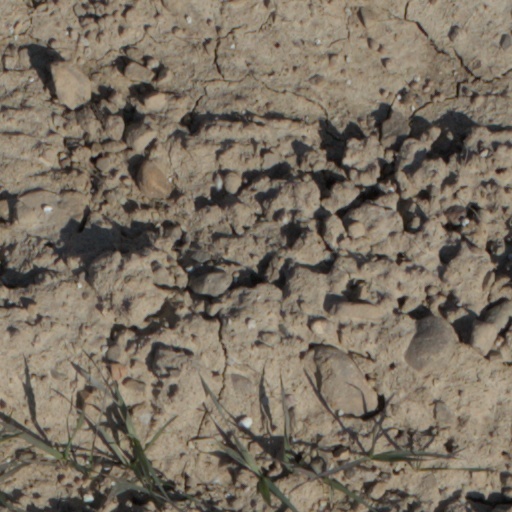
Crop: wheat